Sharon station

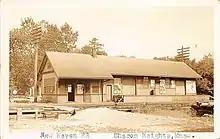
Sharon Heights station in the early 20th century

Until 2014, Sharon was the busiest station on the system that was not accessible. All other stations with daily ridership above 1,000 passengers had accessible high-level platforms, as did all other stations on the busy Providence/Stoughton Line. After an accessibility complaint was filed in May 2011, construction was mandated to take place by November 1, 2012. No construction took place in 2012, prompting concerns that the commuter rail stop - not just the building - would be closed. On October 15, 2012, the state's Architectural Access Board granted the MBTA an extension until October 1, 2013 to make the station accessible.